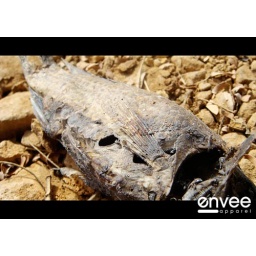
Macro dead fish from a dry lake bed in Mexico.